Agent Sai Srinivasa Athreya

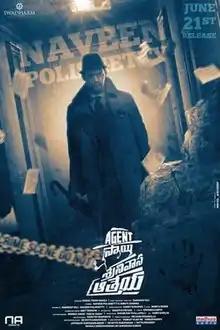
Theatrical release poster

Agent Sai Srinivasa Athreya (stylized as Agent Sai) is a 2019 Indian Telugu-language black comedy mystery film directed by Swaroop R. S. J., who co-wrote the film with Naveen Polishetty. The film stars Polishetty as the title character alongside Shruti Sharma in her Telugu debut. It follows a Nellore-based detective whose life runs into danger when he starts investigating the case of a dead body abandoned near a railway track.